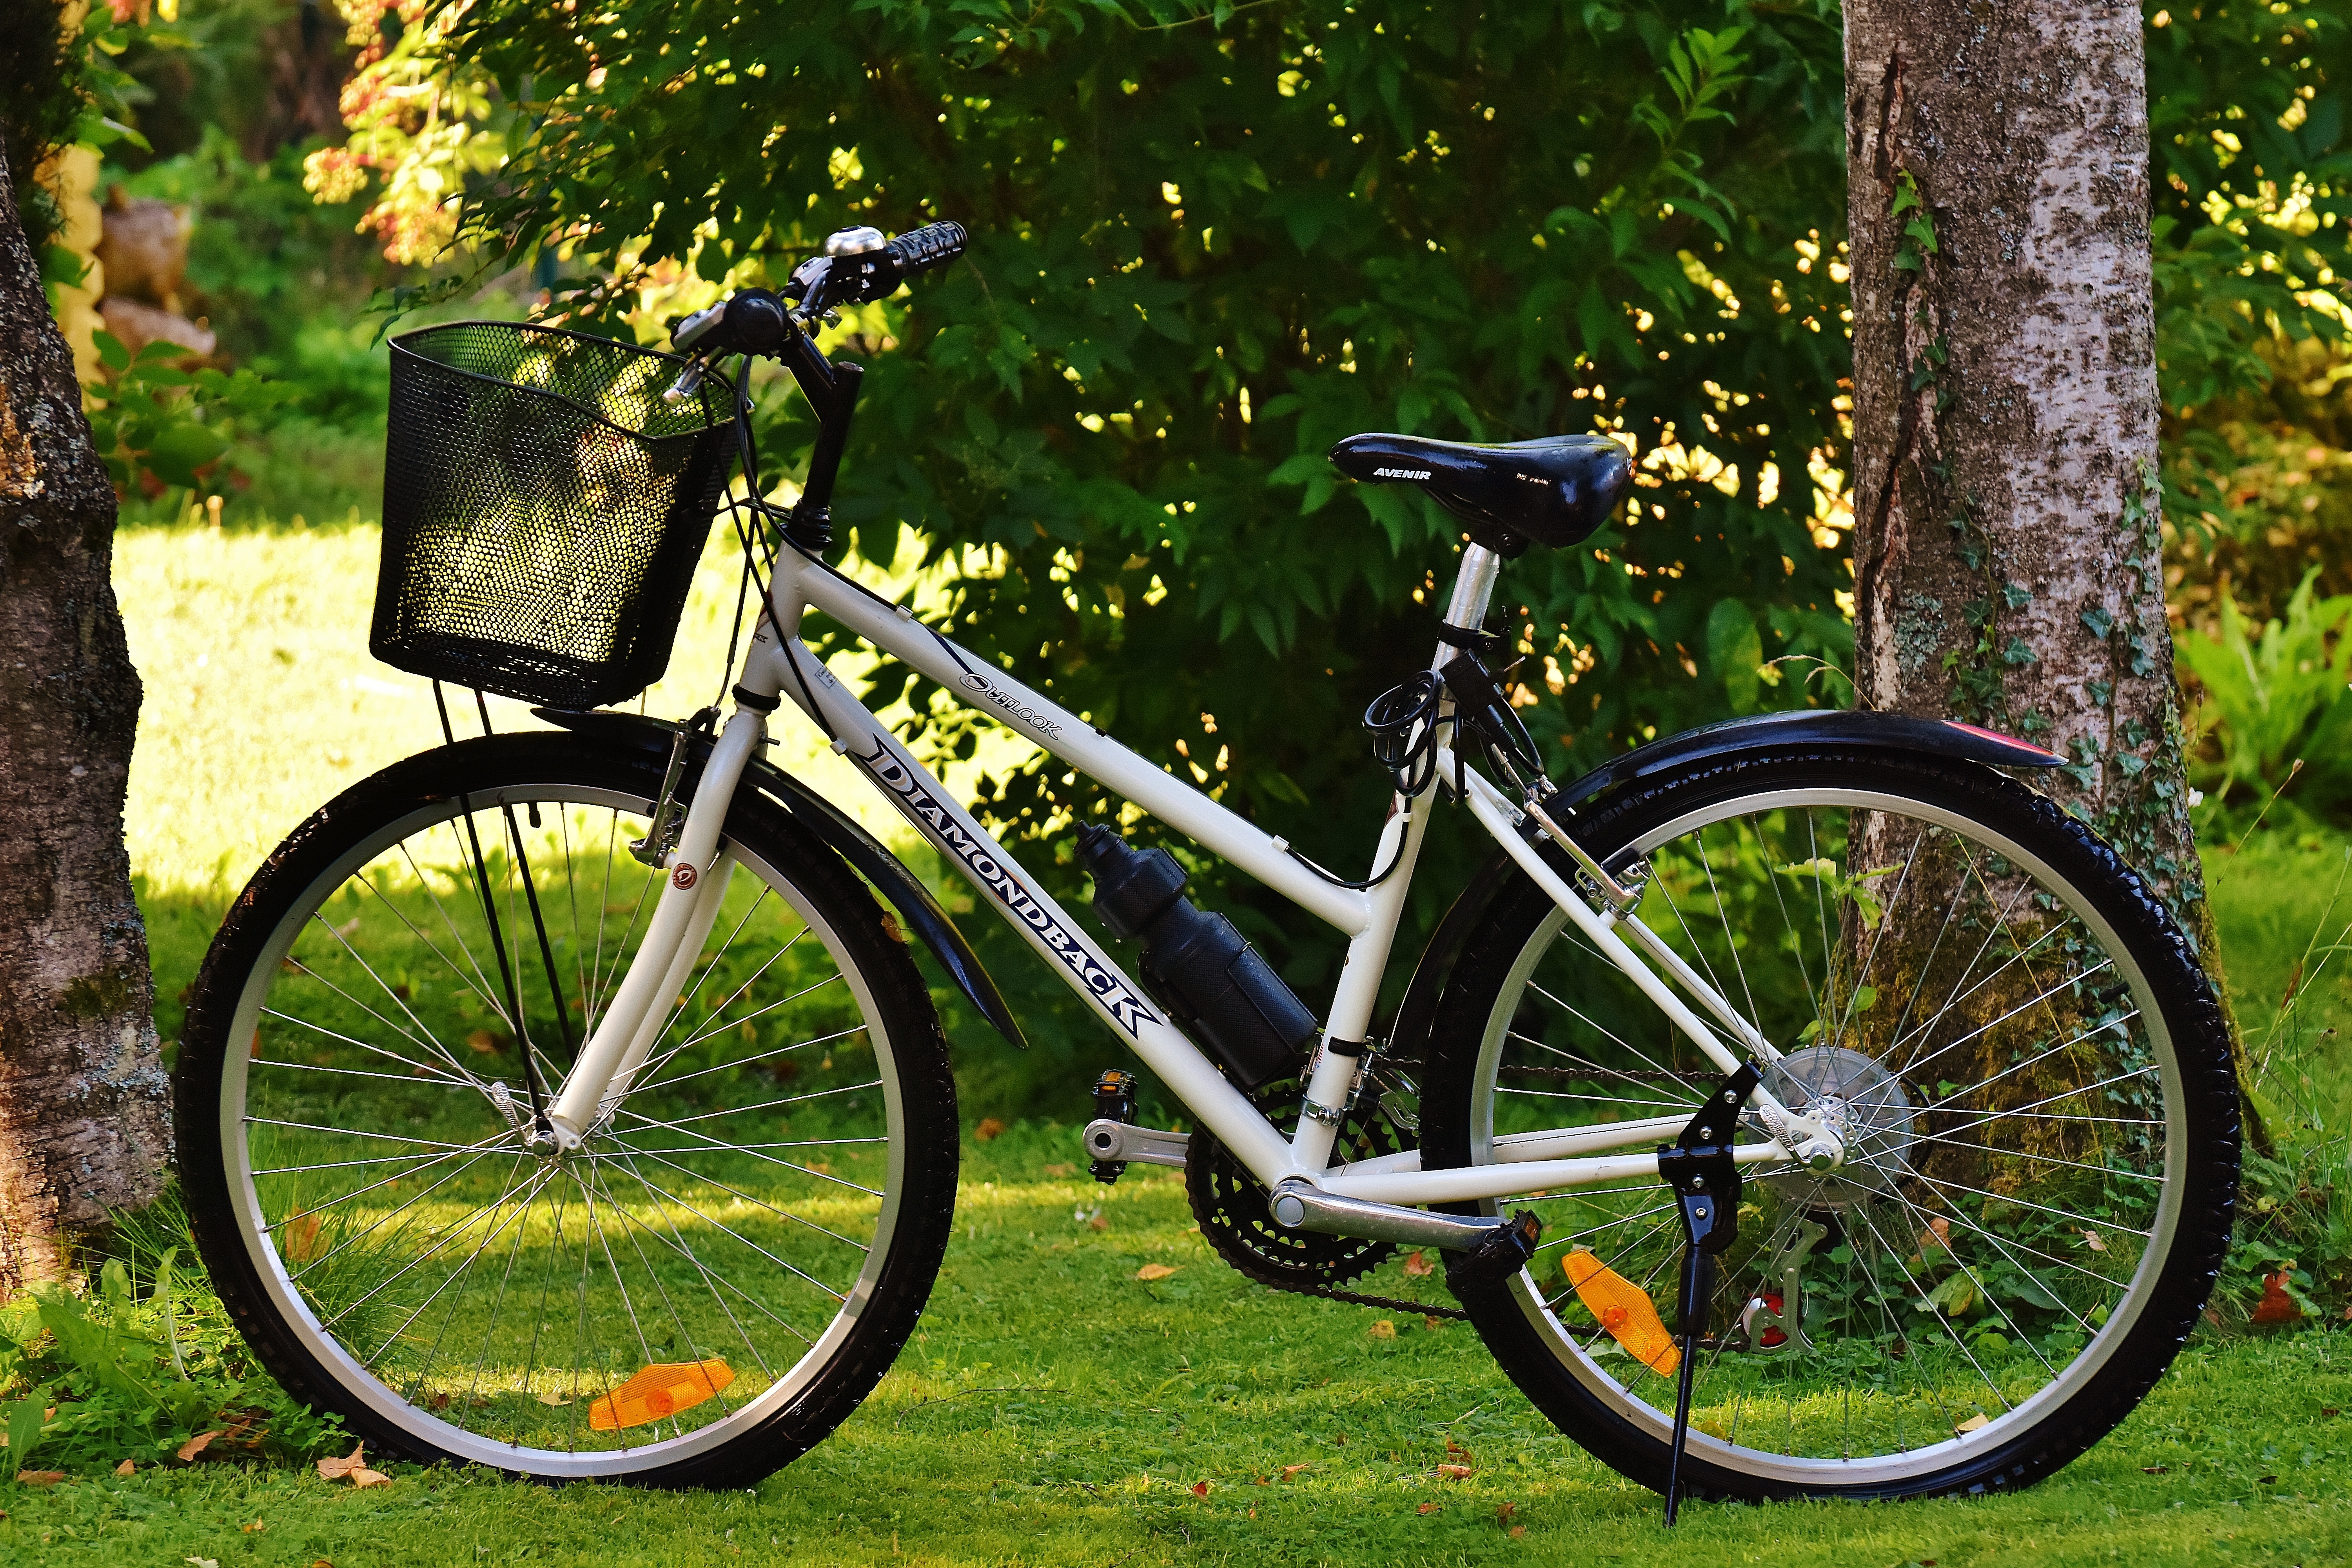
nature, sport, meadow, wheel, bicycle, bike, environment, vehicle, leisure, healthy, cycle, sports equipment, mountain bike, cycling, wheels, locomotion, freeride, more, two wheeled vehicle, bicycle tour, bike ride, bicycle frame, land vehicle, cyclo cross bicycle, road bicycle, racing bicycle, hybrid bicycle